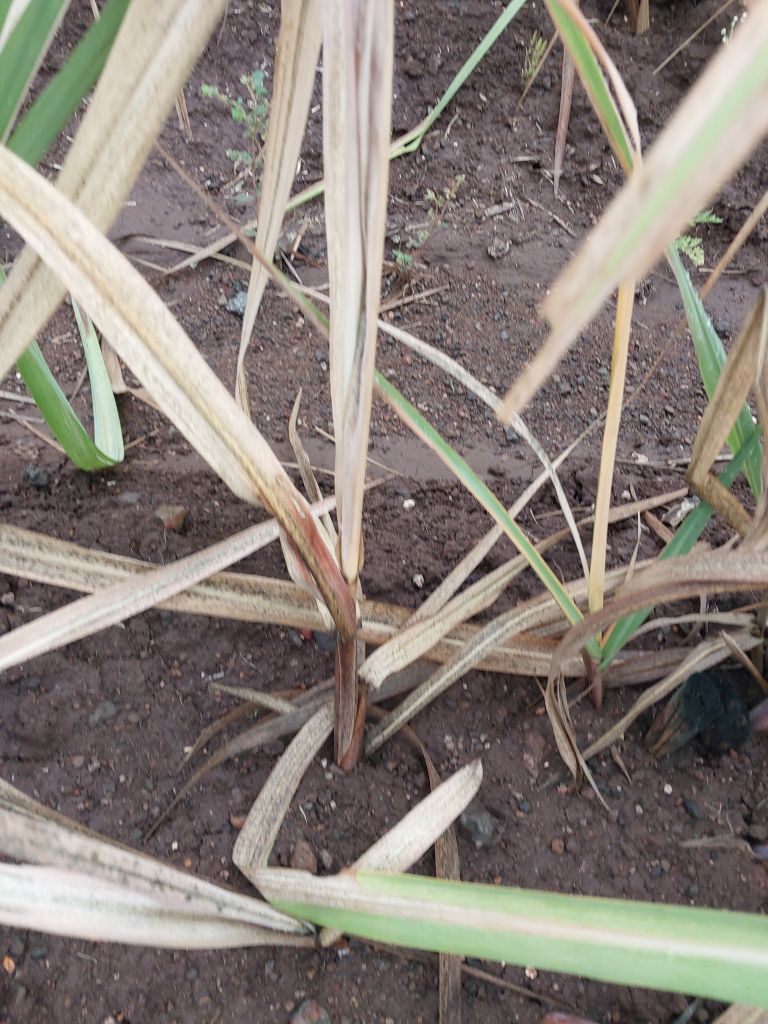
Label: Sett Rot